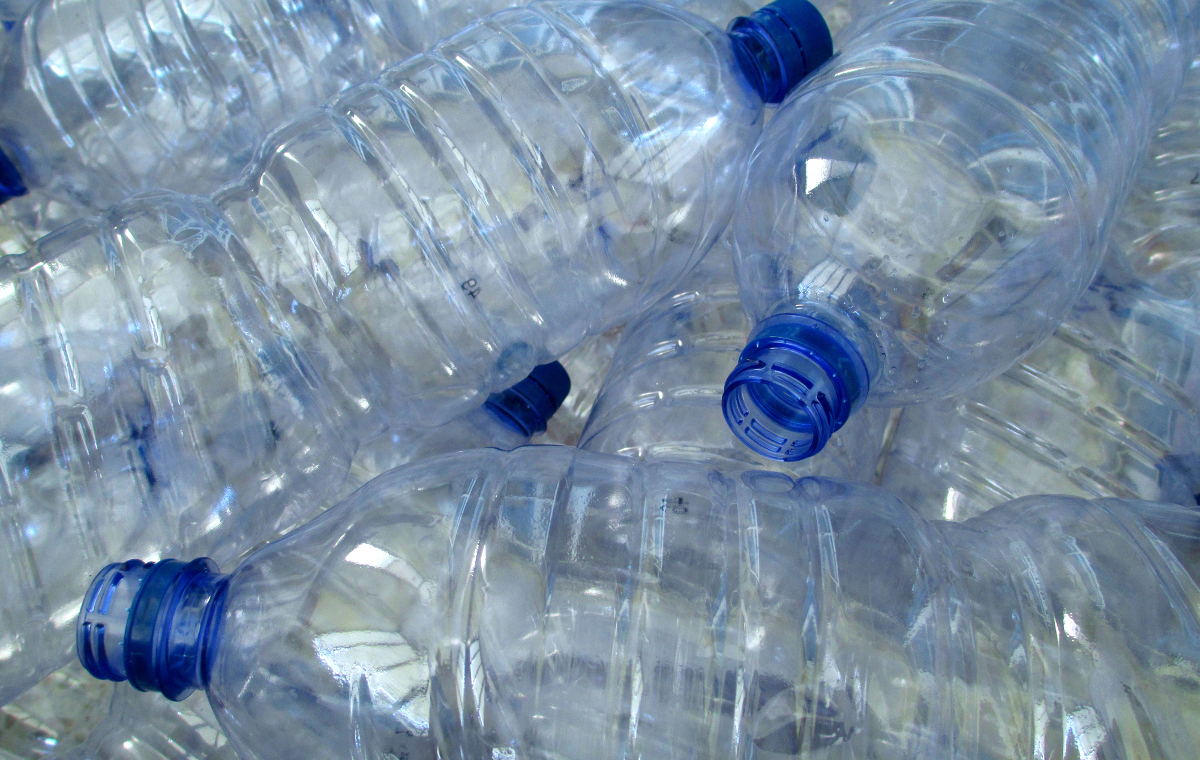
Waste category: plastic